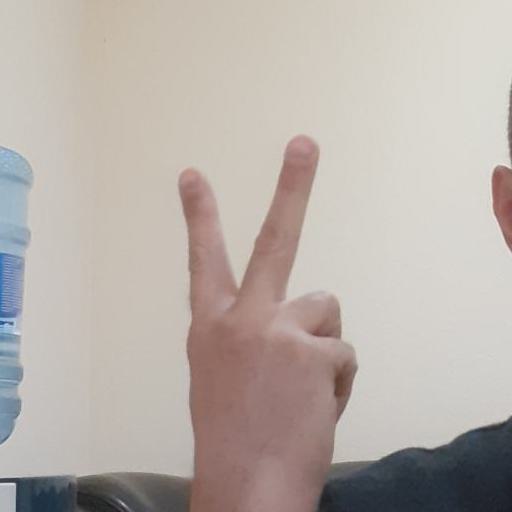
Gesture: peace_inverted